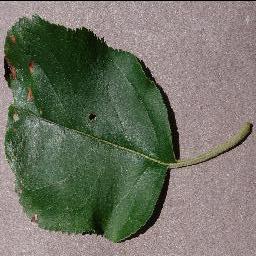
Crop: apple
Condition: black_rot